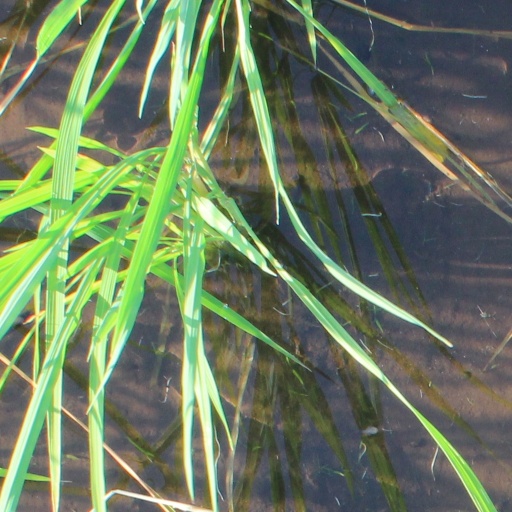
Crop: rice